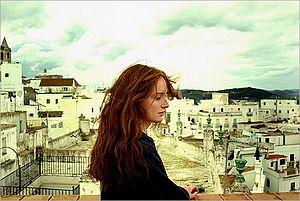
Lotte Verbeek, née le 24 juin 1982 à Venlo, est une actrice, danseuse et mannequin néerlandaise.
Outlander, ou Outlander - Le Chardon et le Tartan au Québec et en Suisse, est une série télévisée américaine créée par Ronald D. Moore et diffusée depuis le 9 août 2014 sur Starz et au Canada depuis le 24 août 2014 sur Showcase pour les deux premières saisons, puis en simultané sur W Network depuis la troisième saison. Elle est l'adaptation de la série de romans de fantasy Le Chardon et le Tartan écrits par Diana Gabaldon.
Blacklist ou La Liste noire au Québec est une série télévisée américaine créée par Jon Bokenkamp et diffusée depuis le 23 septembre 2013 sur le réseau NBC et en simultané au Canada sur le réseau Global.